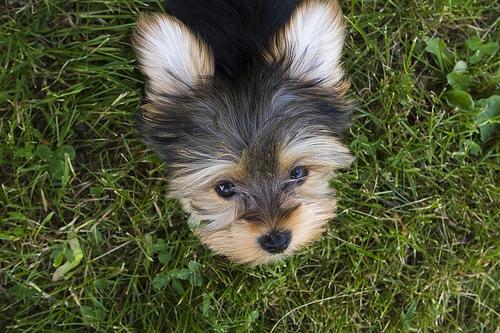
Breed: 231-n000081-silky_terrier